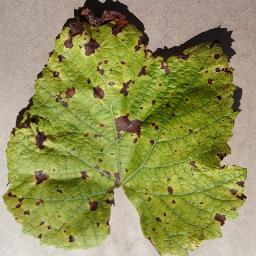
Label: Grape___Leaf_blight_(Isariopsis_Leaf_Spot)